Answer in natural language. Consider the 3D positions of the objects in the scene and not just the 2D positions in the image. Is the centerpoint of  black wooden spindleback chair (highlighted by a blue box) at a higher height than Doorway (highlighted by a green box)? Choose between the following options: no or yes
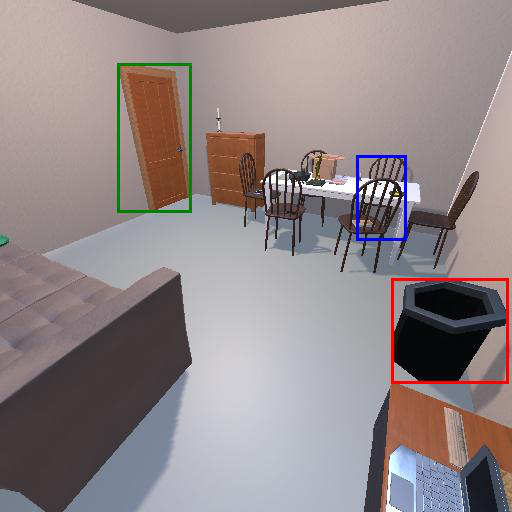
<answer>yes</answer>